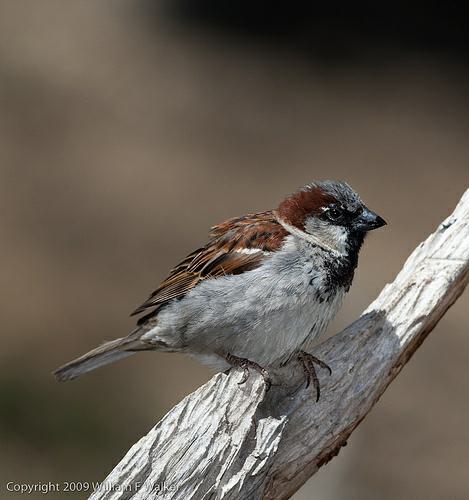
A photo of a house sparrow